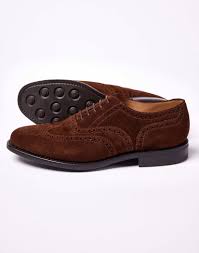
Label: Brogue